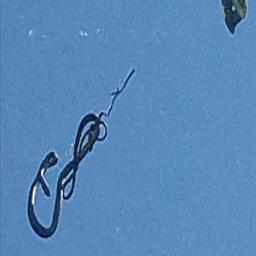
Animal: snakes